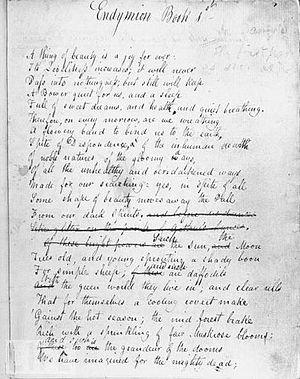
John Keats /dʒɒn ˈkiːts/, né à Londres le 31 octobre 1795 et mort à Rome le 23 février 1821, est un poète britannique considéré comme un romantique de la deuxième génération, celle de Lord Byron et de Percy Bysshe Shelley. Il commence à être publié en 1817, soit quatre années avant sa mort de la phtisie, à vingt-cinq ans.